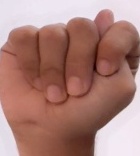
ASL sign: T